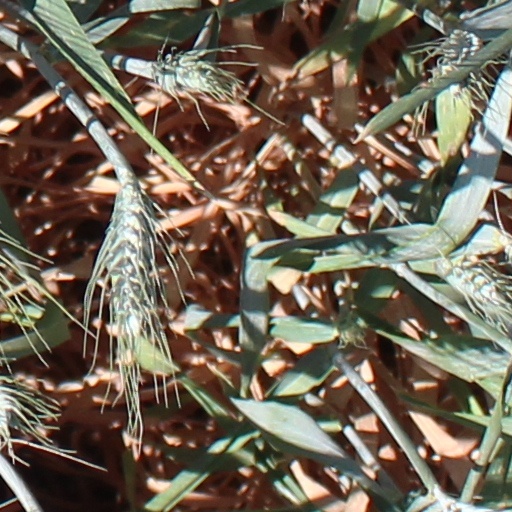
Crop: wheat